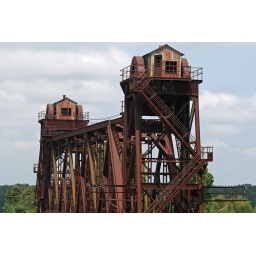
railroad bridge over the white river in Arkansas